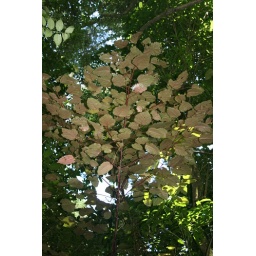
Trees of Karori SanctuaryThe reddish tinge of this young wineberry makes a fine show against the dark green of the surrounding forest